Potiphar's wife

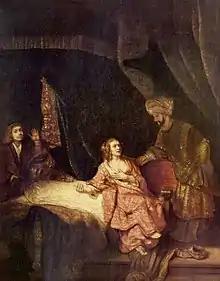
Joseph Accused by Potiphar's Wife, by Rembrandt van Rijn, 1655.

Zuleikha is a figure in the Hebrew Bible and the Quran. She was the wife of Potiphar, the captain of Pharaoh's guard in the time of Jacob and his twelve sons. According to the Book of Genesis, she falsely accused Joseph of attempted rape after he rejected her sexual advances, resulting in his imprisonment.